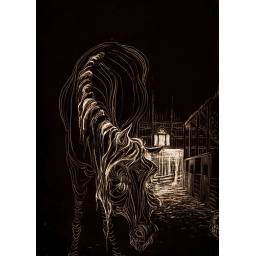
a horse in a barn